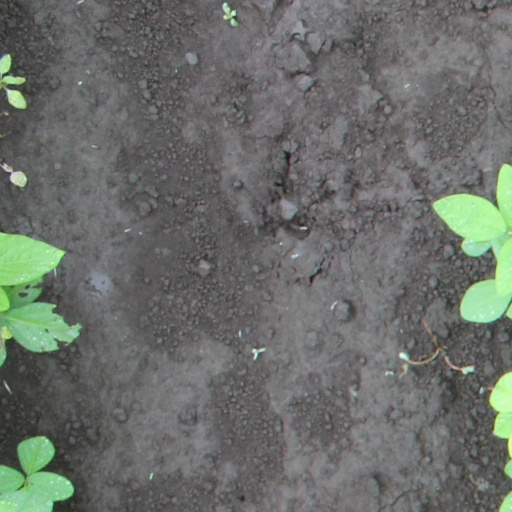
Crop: soybean